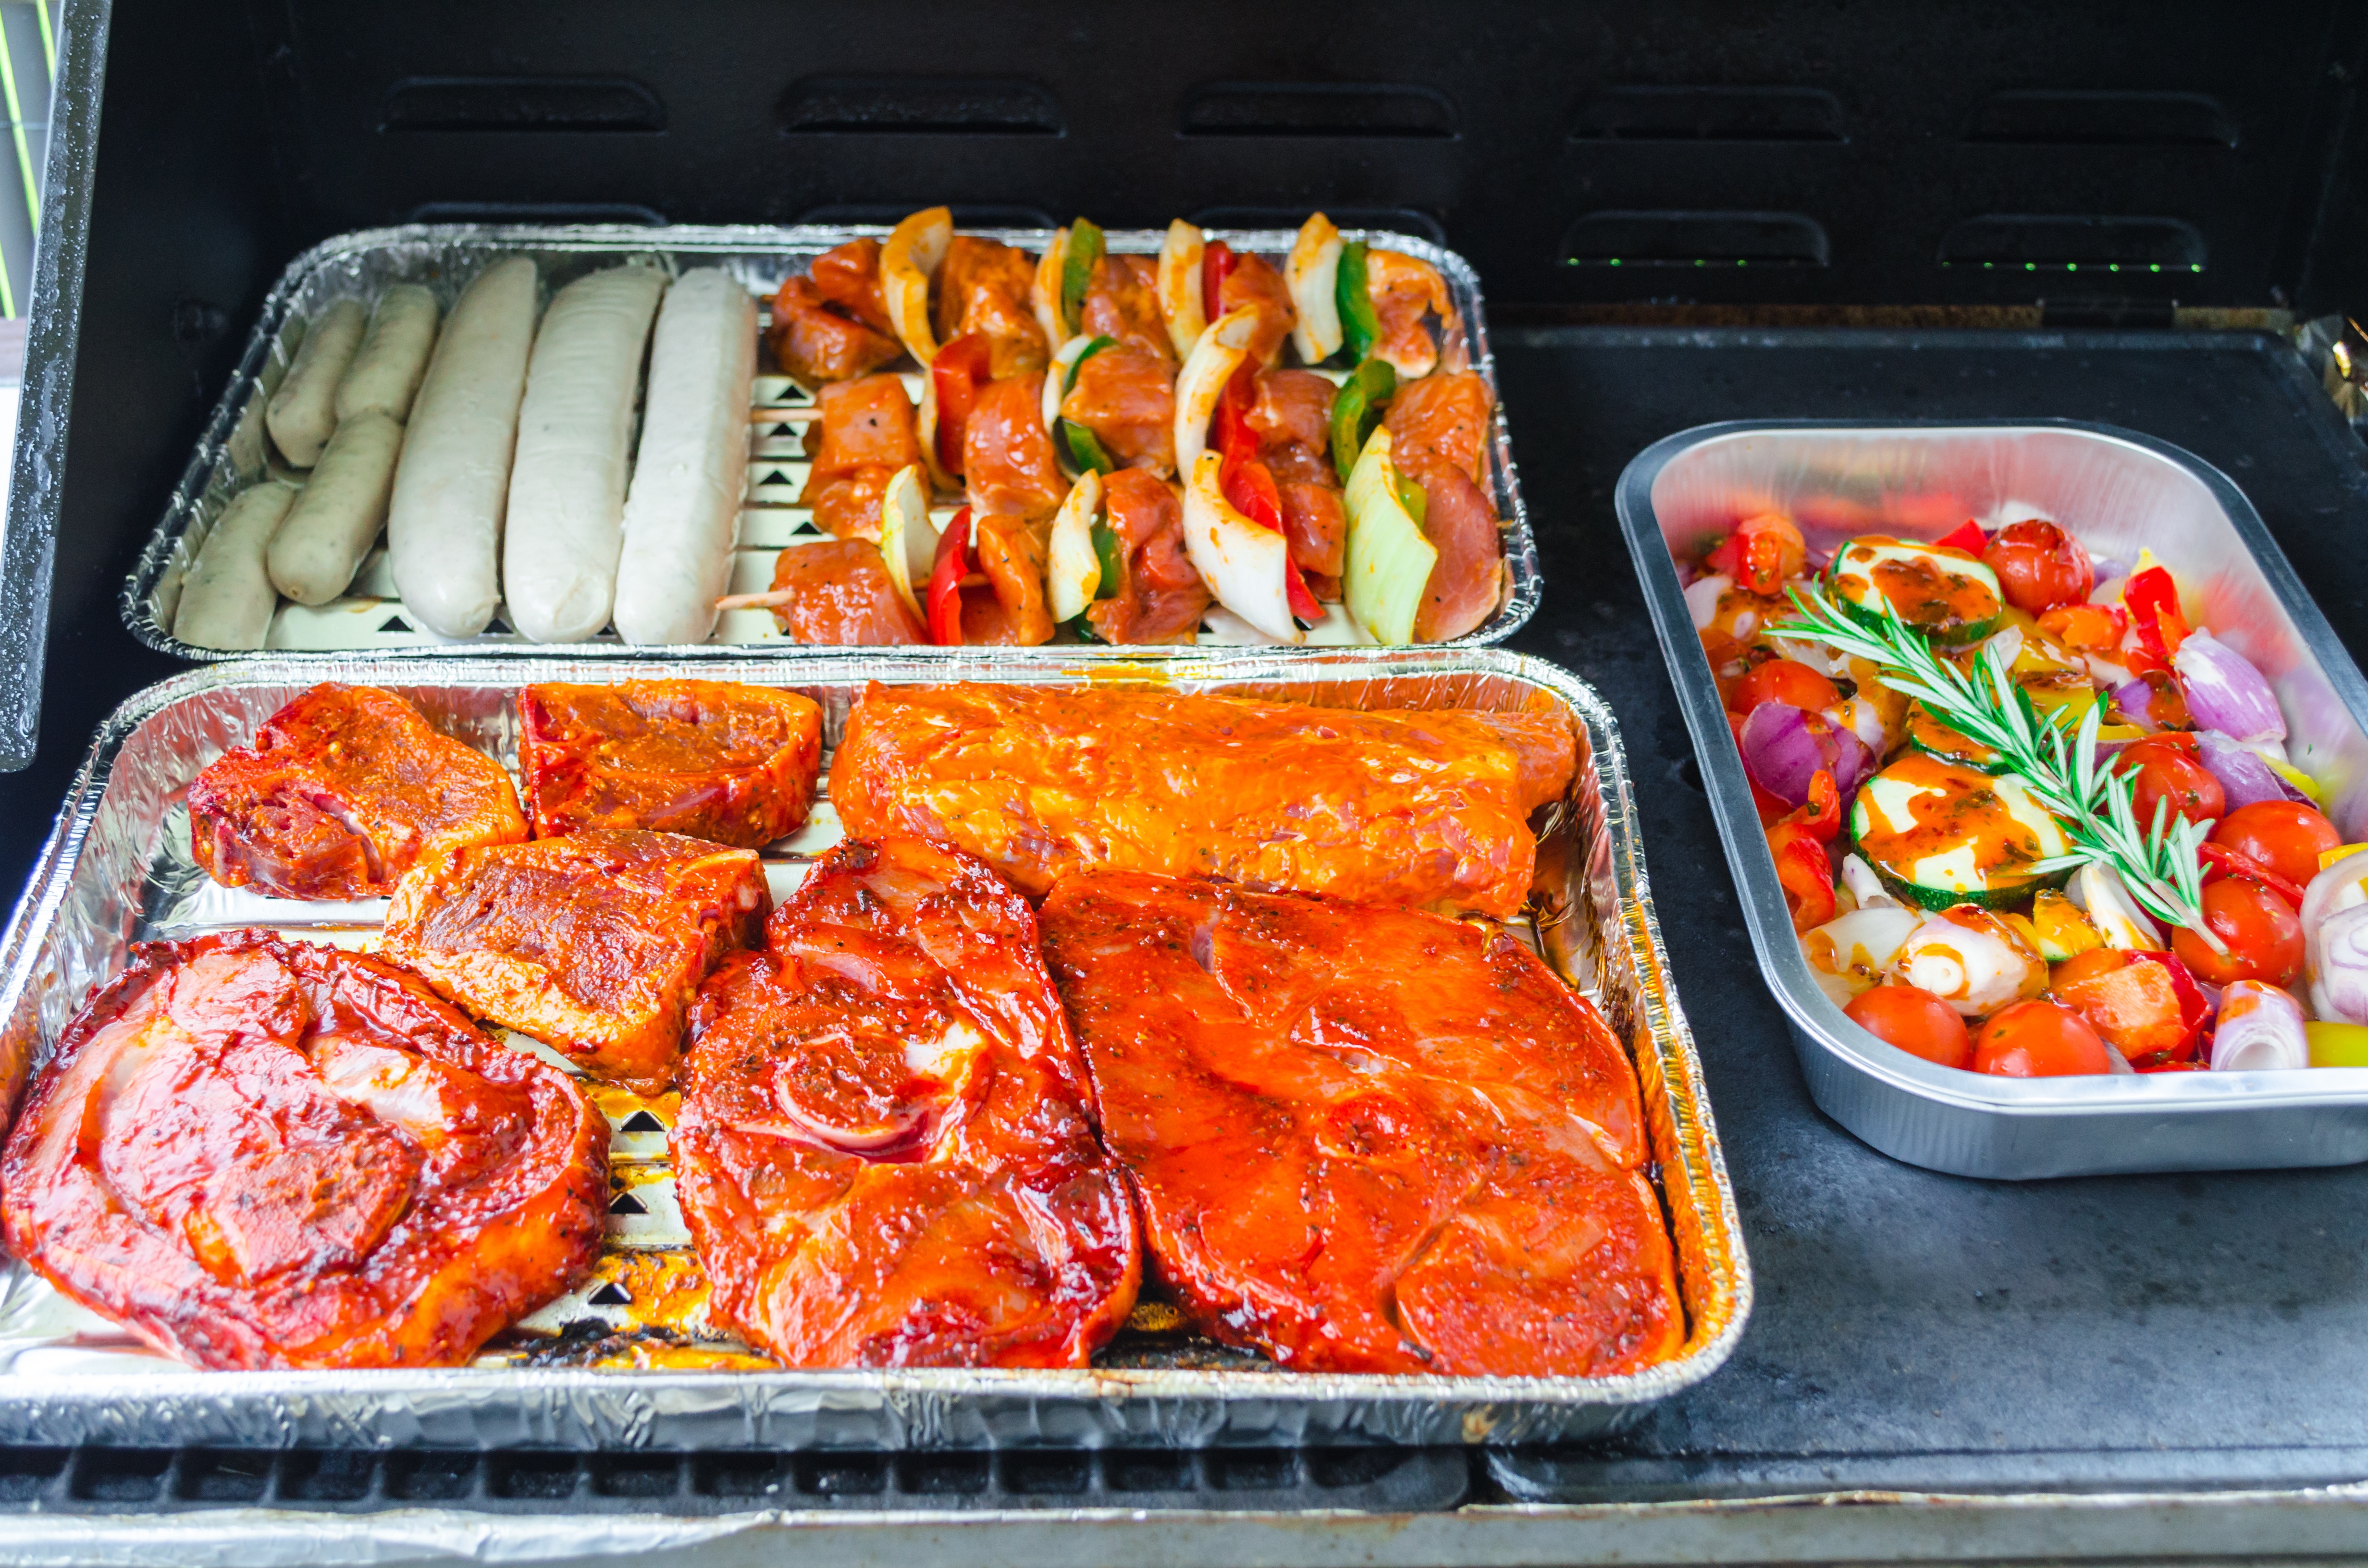
summer, celebration, dish, meal, food, flame, fire, garden, fish, juicy, meat, barbecue, cuisine, beef, steak, grill, sausage, asian food, charcoal, party, bavaria, asparagus, grilled, grilled meats, green asparagus